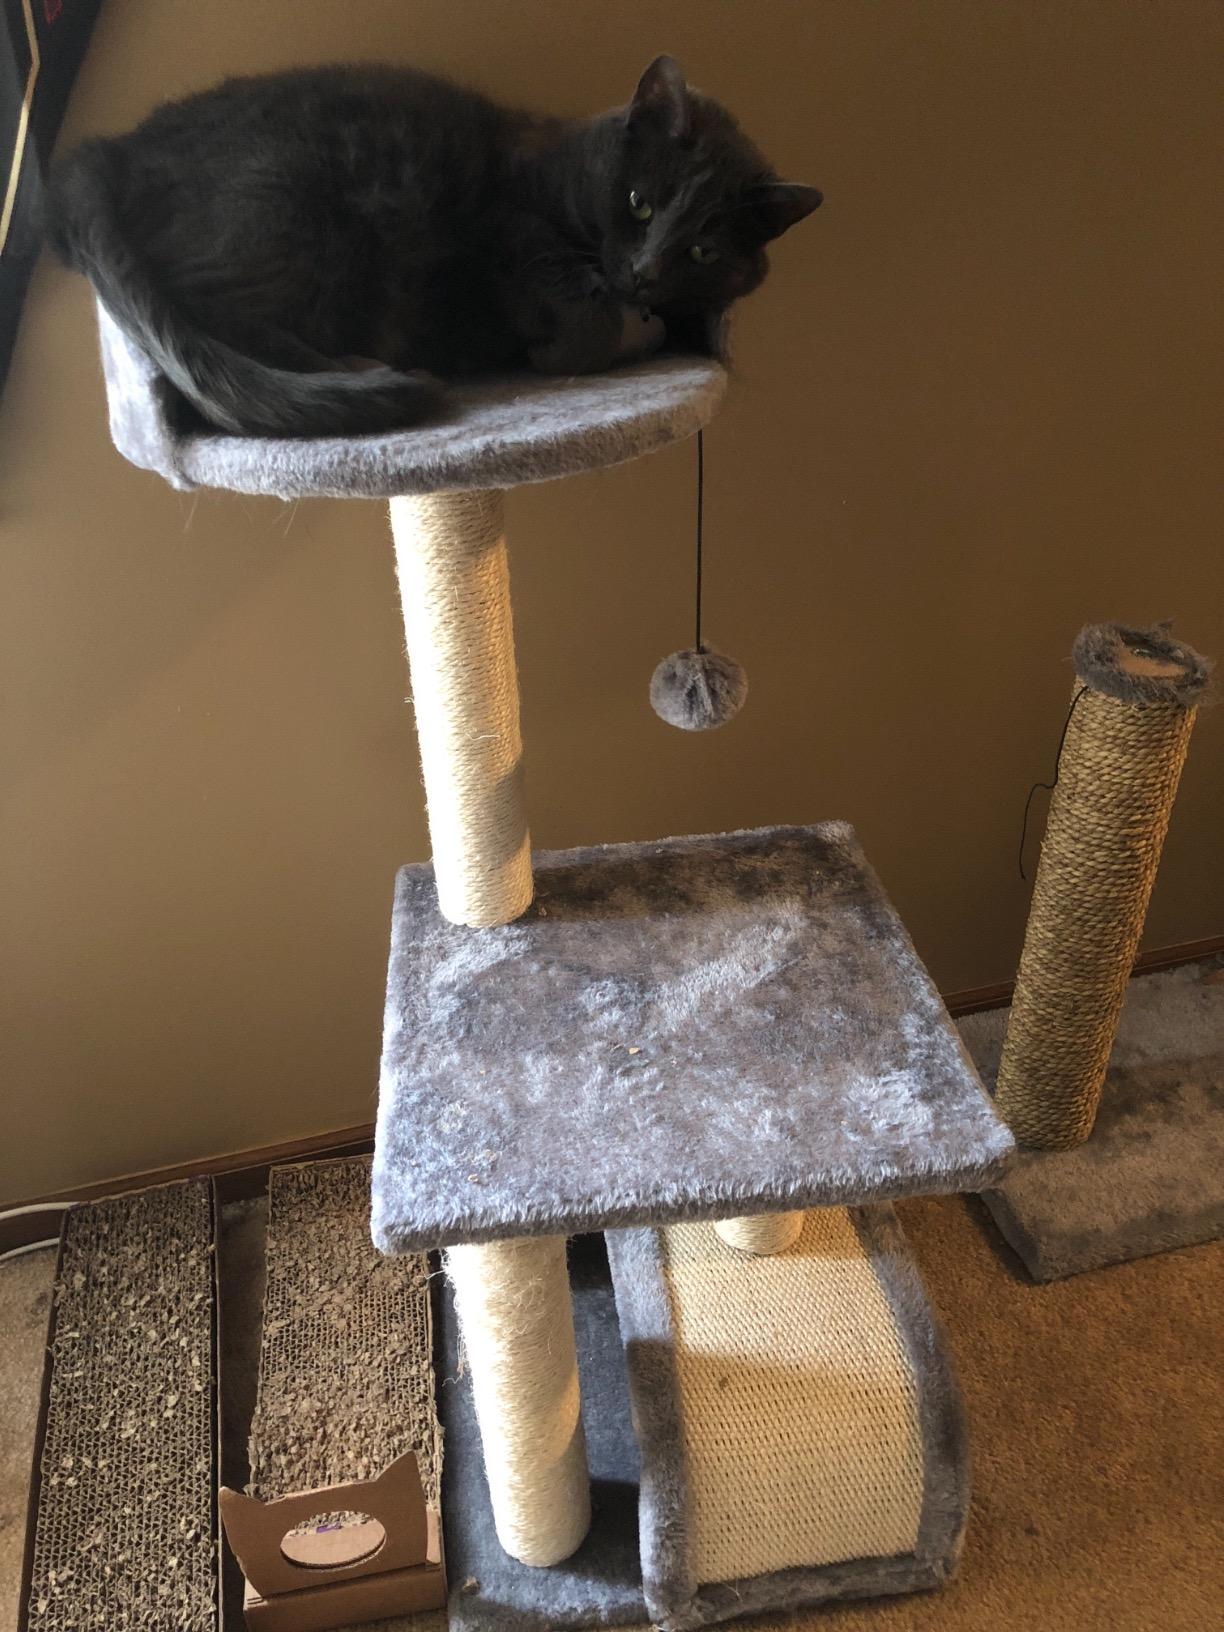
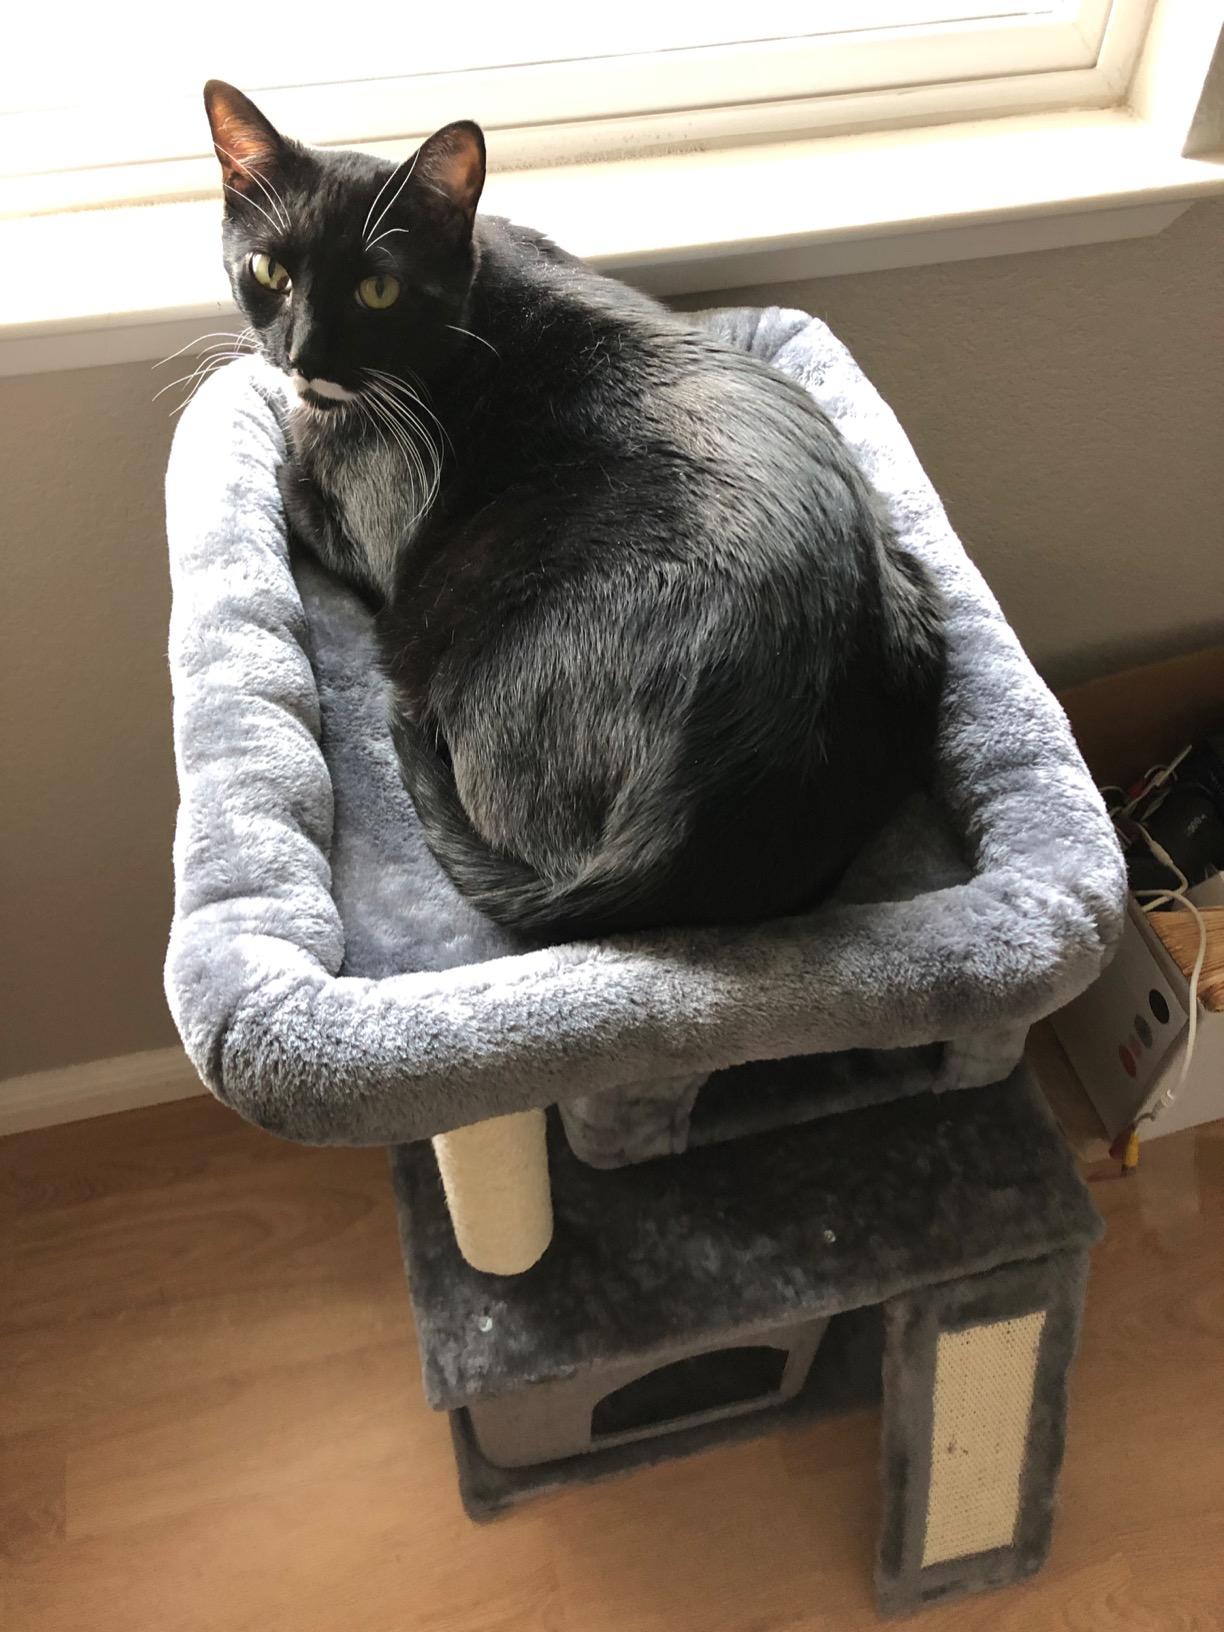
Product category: items_cat tree
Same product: no